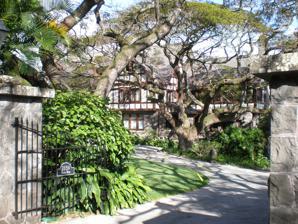
Building: Charles Montague Cooke Jr. House and Kūkaʻōʻō Heiau
Country: United States of America
Year built: 1912
Historic house in Hawaii, United States United States historic place Charles Montague Cooke Jr. House and Kūka‘ō‘ō Heiau U.S. National Register of Historic Places Kualii, view from the main gate Location 2859 Manoa Rd., Honolulu, Hawaii Coordinates 21°18′29″N 157°49′0″W / 21.30806°N 157.81667°W / 21.30806; -157.81667 Built 1912 Architect Emory & Webb Architectural style Tudor Revival NRHP reference No. 85003402 and 00000267 Added to NRHP October 31, 1985 (original) and August 30, 2000 (increase) Charles Montague Cooke Jr. House and Kūkaʻōʻō Heiau is a property in Honolulu, Hawaii . The house, also known as Kualii (also spelled Kualiʻi ), was built in 1911–1912 for Charles Montague Cooke Jr. , and listed on the National Register of Historic Places in 1985. The listing's boundaries were increased in 2000 to include the Kūkaʻōʻō Heiau (Tax Map Keys 2-9-19:35 and 2-9-19:43, respectively). Building history In 1902, wealthy businessman Charles Montague Cooke (of Castle & Cooke ) gave his son Monty (as Charles Montague Cooke Jr. was called) a large tract of land on a high ridge in Mānoa Valley that contained an ancient Hawaiian heiau. That was the year Monty married Lila Lefferts. In 1911, Monty hired two prominent architects, Walter Emory and Marshall Webb, to build a large stone mansion in Tudor style on the hillside above the heiau. The house cost $40,000 and was named for an ancient Hawaiian chief. The basement and ground floor, built of basalt lava rock quarried on site, support two upper floors of half-timber and stucco . At each end of the house is a heavy stone chimney, one rising from the kitchen, the other from the living room. The central entry bay is covered by a porte-cochere with stone columns and a half gabled second floor above it, and flanked by gabled entry bays at each end of the house. Heiau The name of the heiau (temple of ancient Hawaii ), Kūkaʻōʻō, is composed of kū 'stand' + ka 'the' + ʻōʻō 'digging stick', and has several possible translations. According to one source, it means 'Kū of the digging stick'. According to another, it means 'standing digging stick', in apparent reference to an old legend about a chief named Kawelo who was said to have thrown a digging stick from the highest mountain at the back of the valley down onto the hill where the heiau stands, known as Puʻu Pueo 'owl hill'. Kūkaʻōʻō heiau at Mānoa Heritage Center, 2022-10-25. Panoramic view of Charles Montague Cooke Jr. House and Manoa Heritage Center ( view as a 360° interactive panorama ) The square-shaped heiau measures about 12 meters across and stands about 6 meters above the flat, rocky clearing on which it stands. The late Bernice P. Bishop Museum anthropologist Kenneth Emory estimated the heiau to be 1,000 years old. Its gardens used to help sustain the population of the ahupuaʻa of Waikiki . In 1992, the current owners, Samuel Alexander Cooke (born 1937, grandson of Charles Montague Cooke Jr. ) and Mary Cooke, purchased the land and commissioned preservationist Nathan Napoka to reconstruct the walls of the old heiau, which had been badly overgrown. Stonemason Billy Fields relied on survey drawings from the 1930s to rebuild the walls, using only rocks found on-site. In 1996, the Mānoa Heritage Center was established to manage the site and offer educational tours. Gallery View from upper gate Kualii gateposts Kualii from Puuhonua Avenue above Kualii from Oahu Avenue below Kūkaʻōʻō Heiau from above Kūkaʻōʻō Heiau from below References